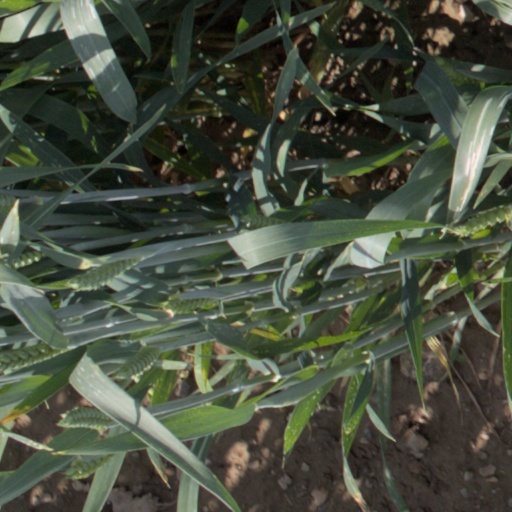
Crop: wheat